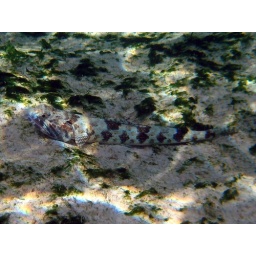
at the hotel we went back in the water with the camera and immediately found lots of interesting fish